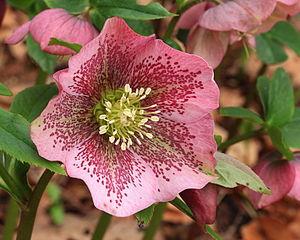
Fleur de rose de carême (Helleborus orientalis).